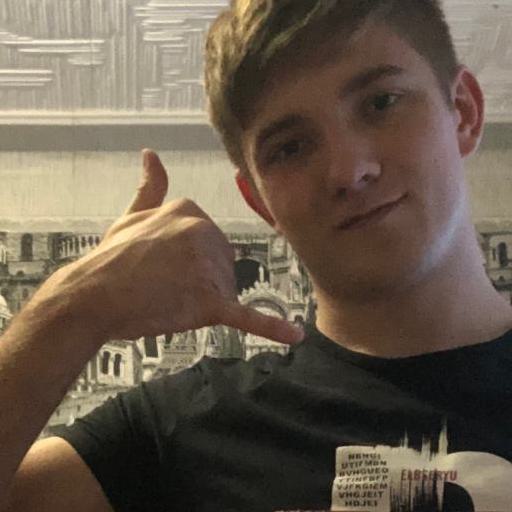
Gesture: call